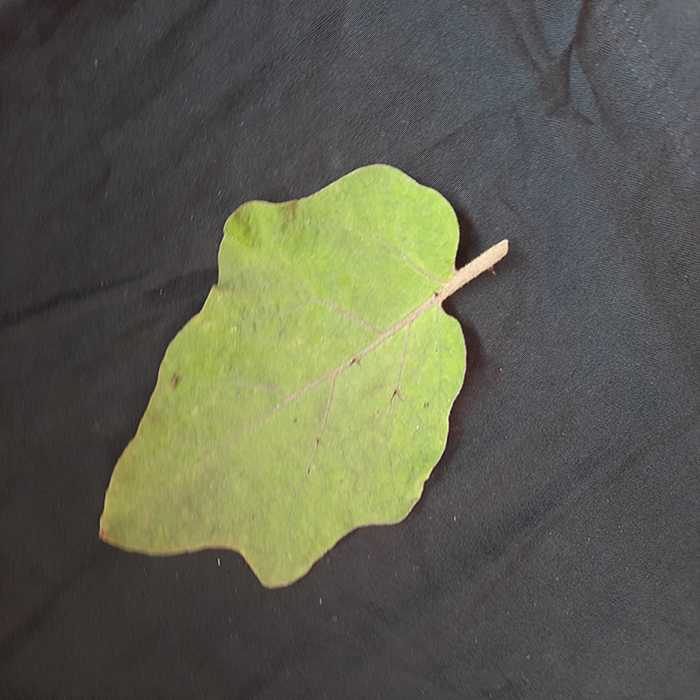
Plant: Eggplant
Label: Eggplant fresh leaf